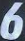
Number: 6